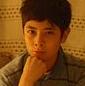
Age: 12